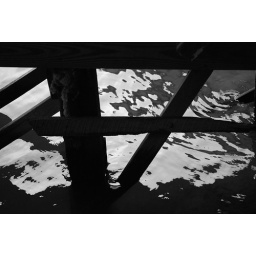
under the boat house